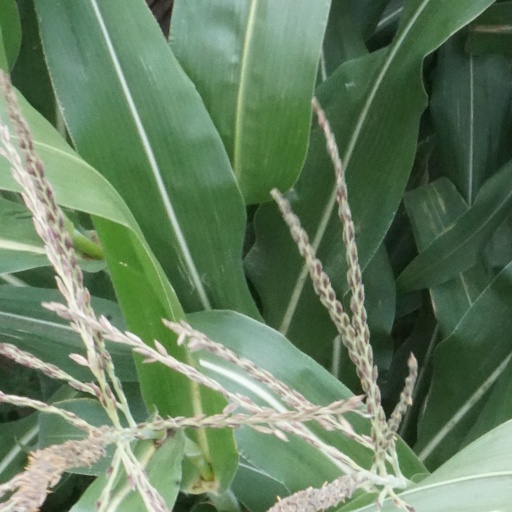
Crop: maize; corn